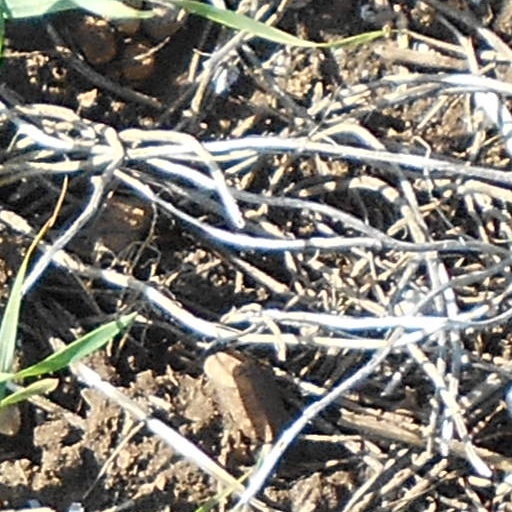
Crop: wheat